Downtown St. John's

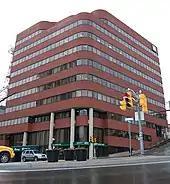
TD Place in Downtown St. John's. All Big Five Canadian banks have operations in St. John's downtown core.

The Mary Brown's Centre is the city's main sports and entertainment centre. Built in 2001, it has been the home of the St. John's Maple Leafs, St. John's Fog Devils, St. John's IceCaps, and most recently, the Newfoundland Growlers and St. John's Edge. It is also a major concert venue. In April 2010 Mile One, as well as George Street, hosted the Juno Awards for the second time.